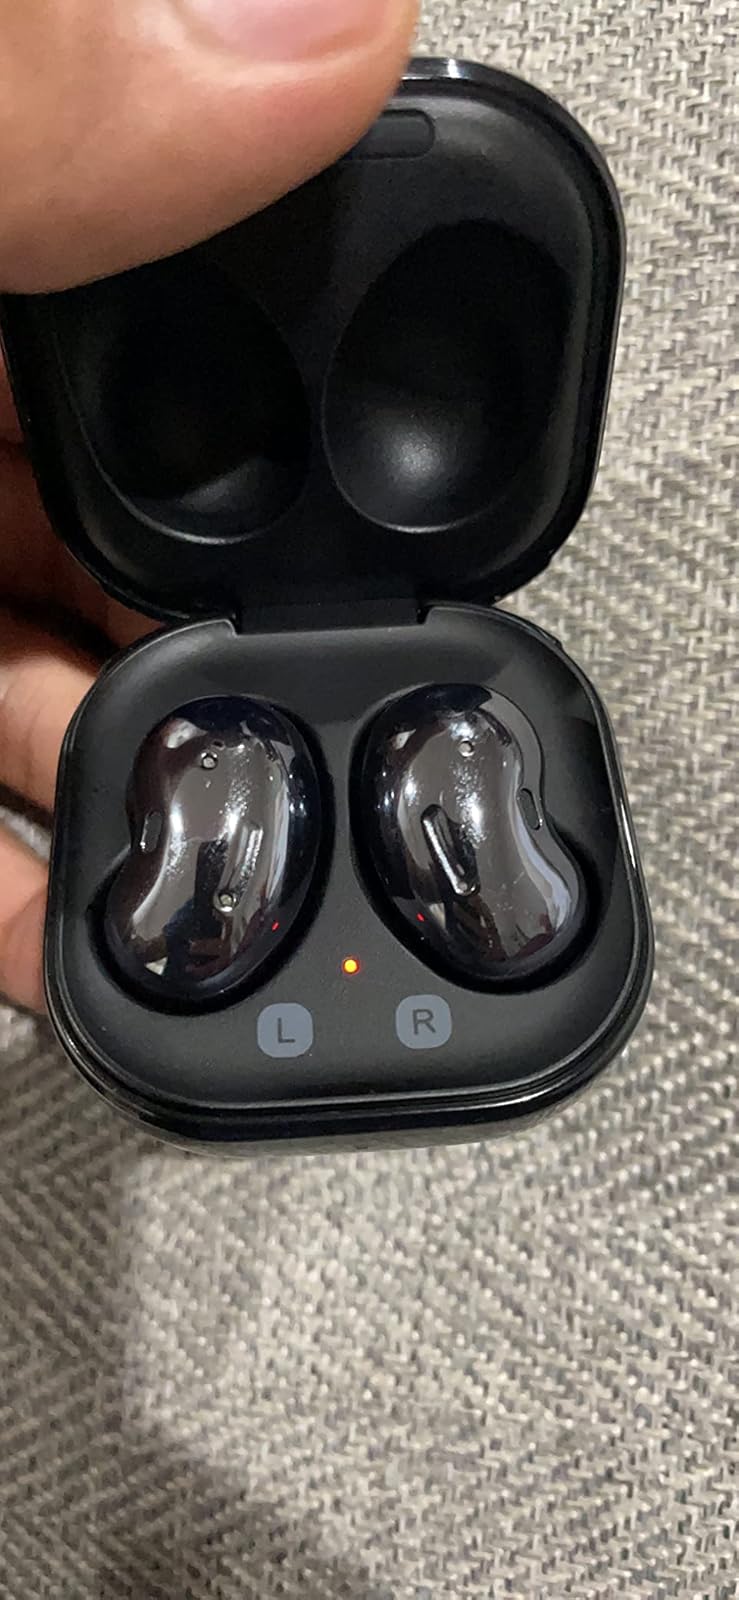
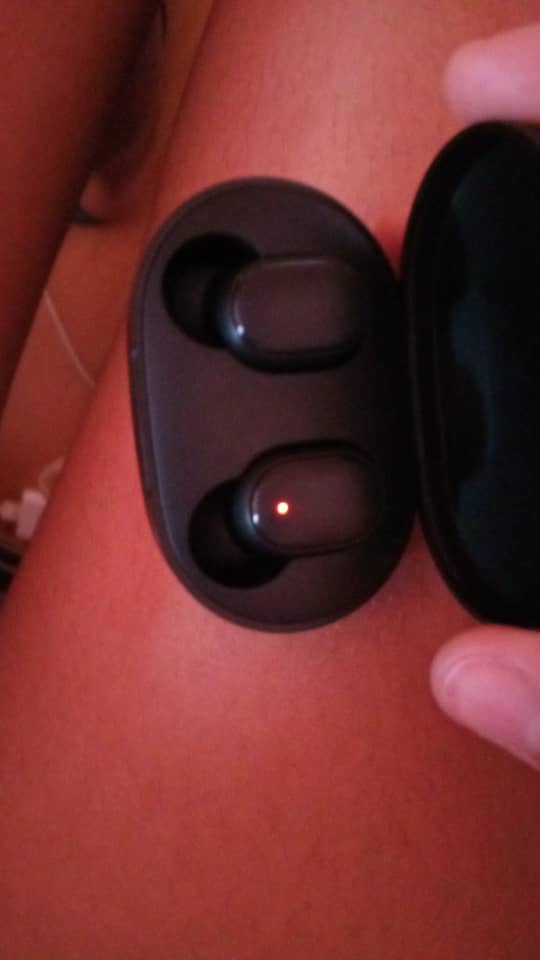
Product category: earbuds
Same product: no